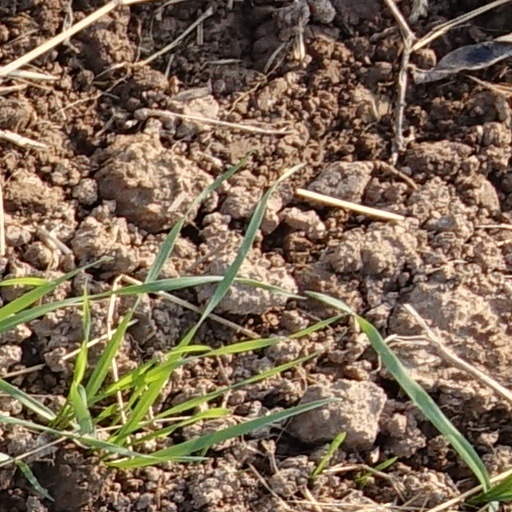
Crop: wheat